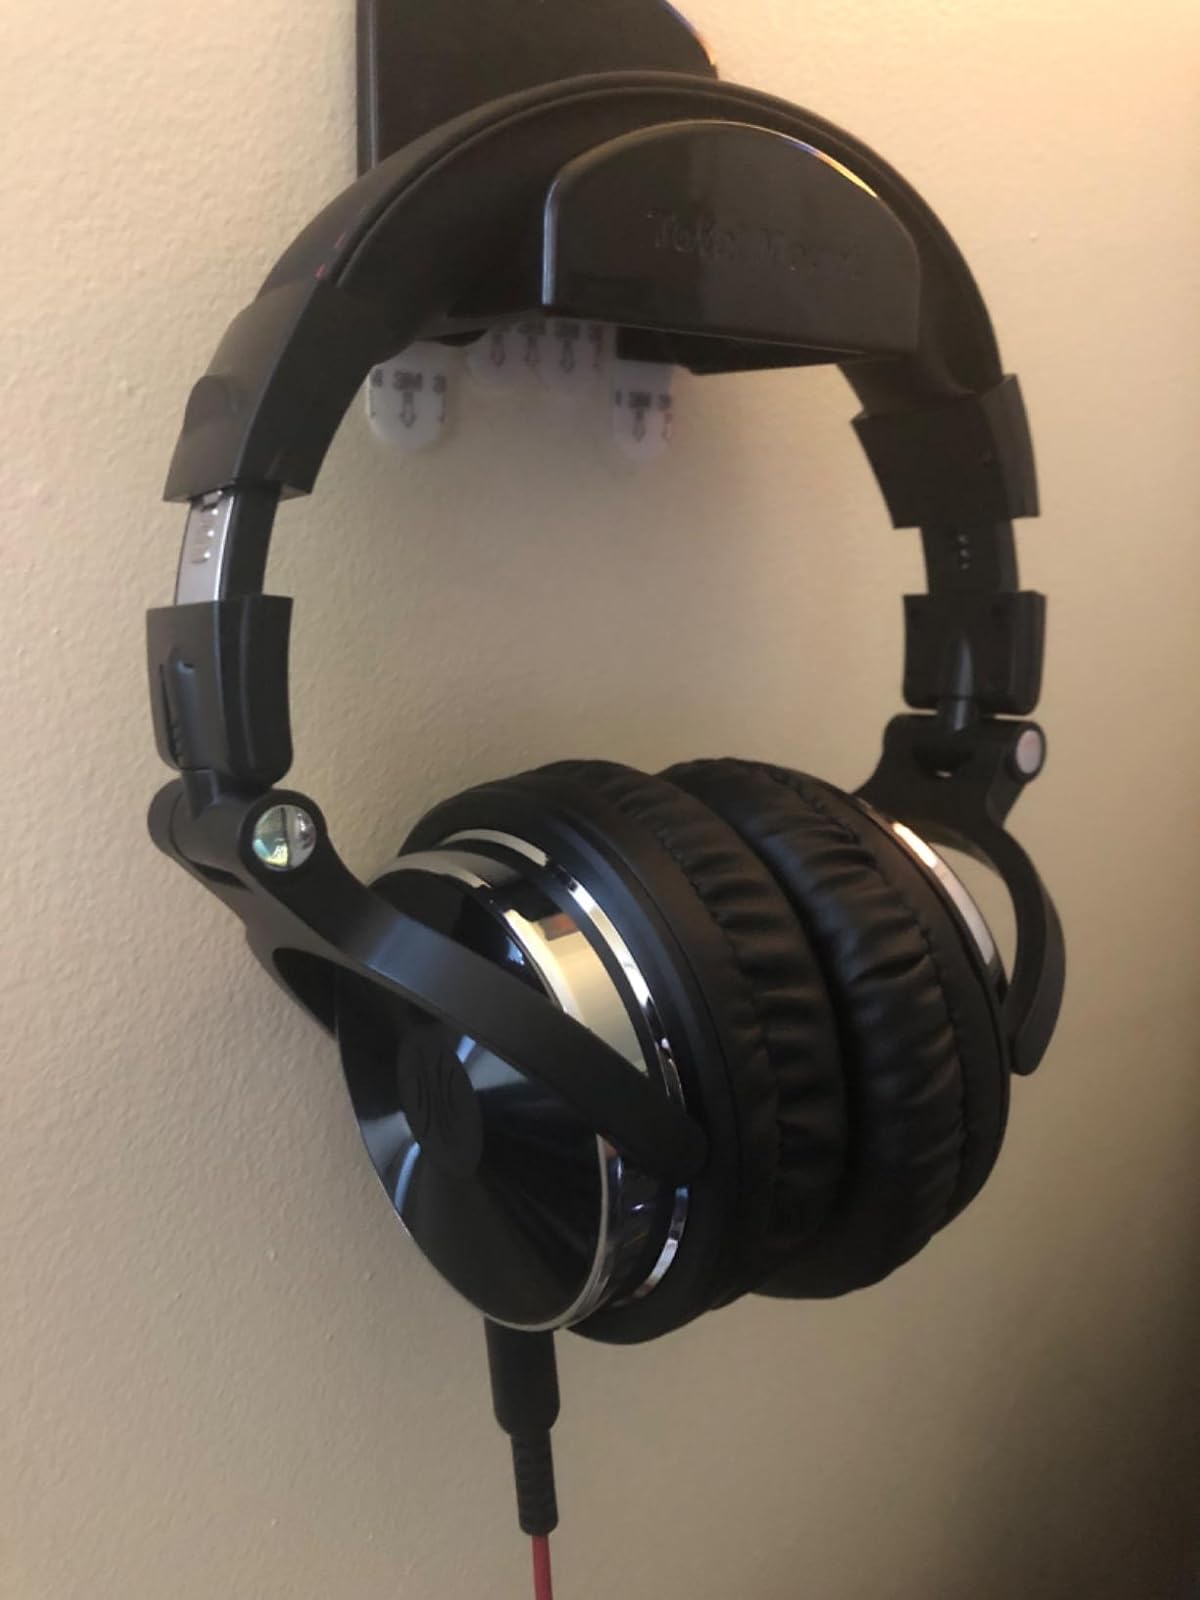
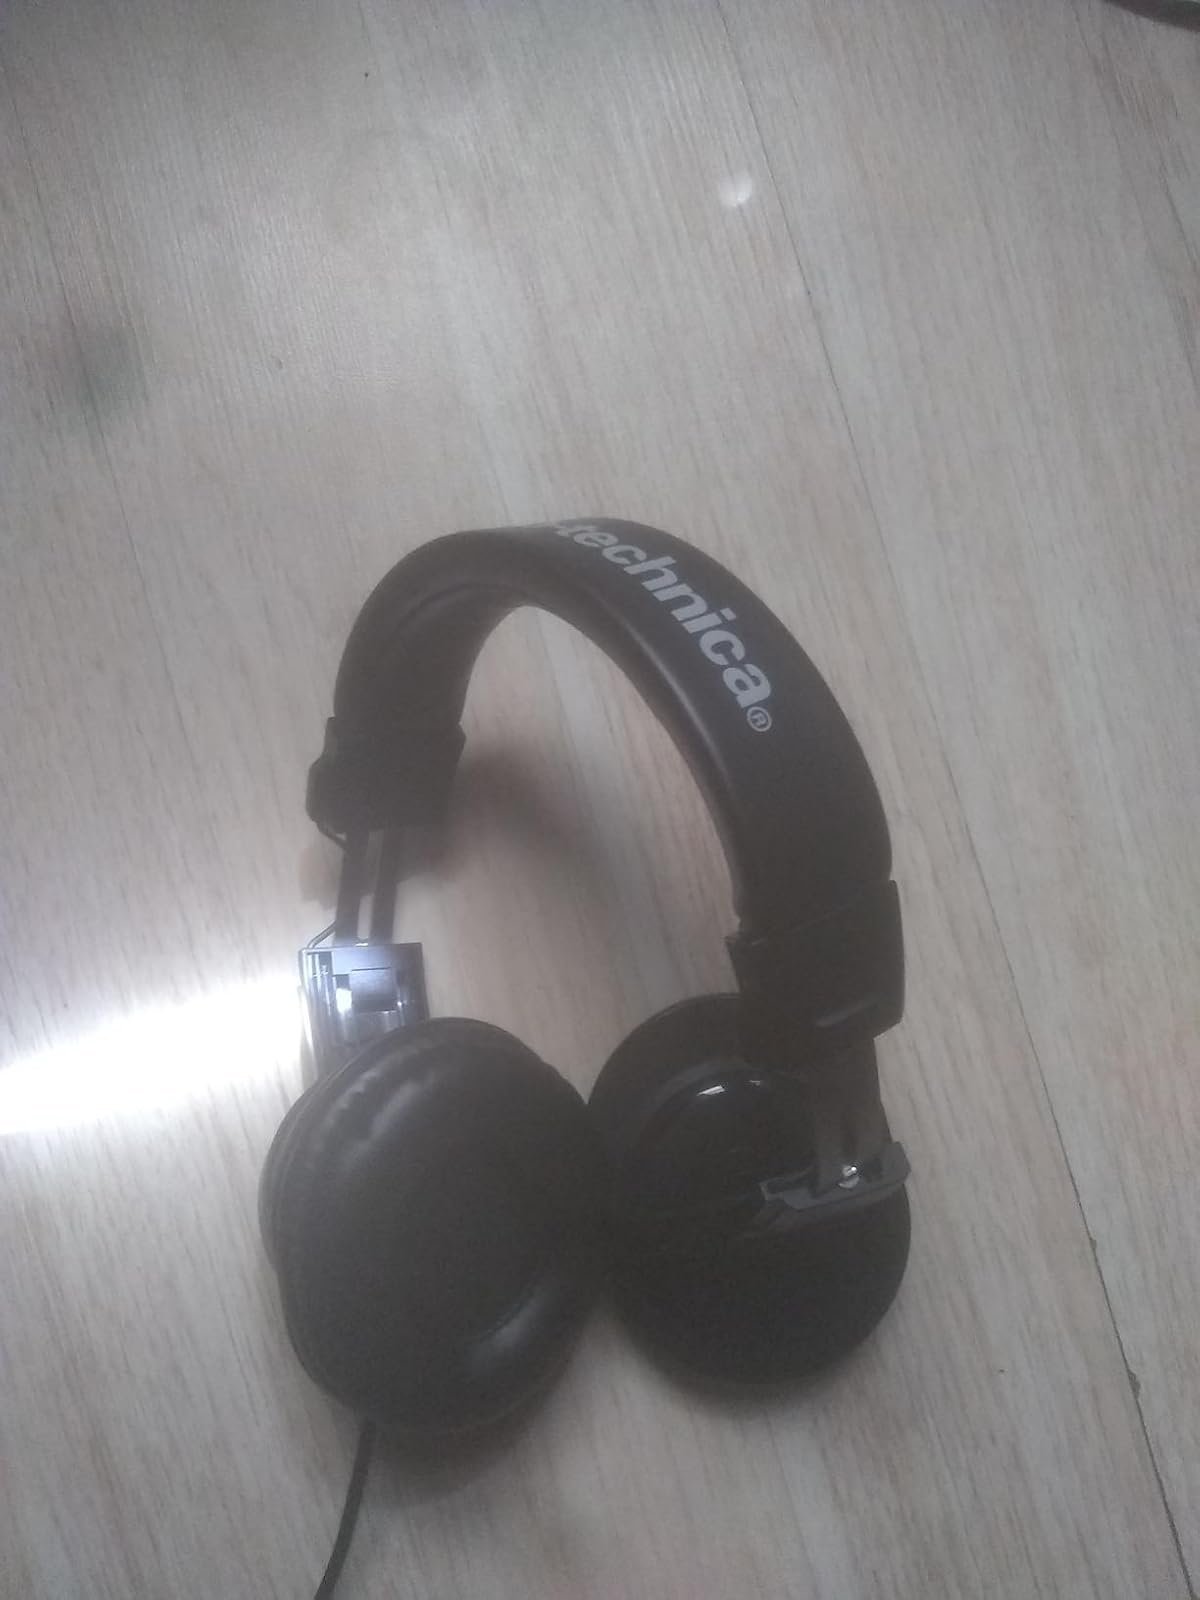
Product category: headphones
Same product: no